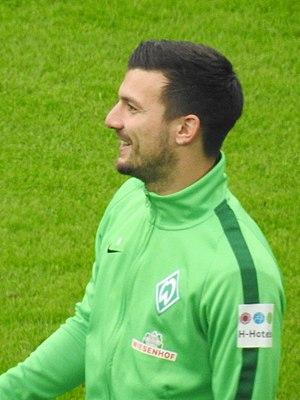
Jérôme Gondorf, né le 26 juin 1988 à Karlsruhe, est un footballeur allemand évoluant au poste de milieu de terrain au Karlsruher SC, en prêt du SC Fribourg.